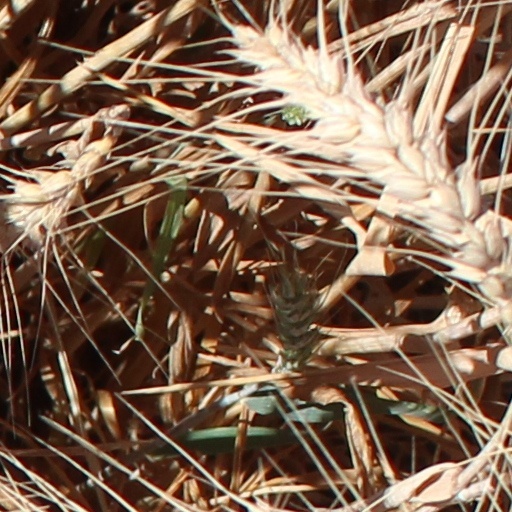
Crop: wheat